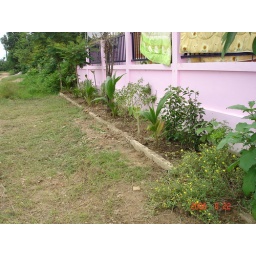
fruit trees by back wall